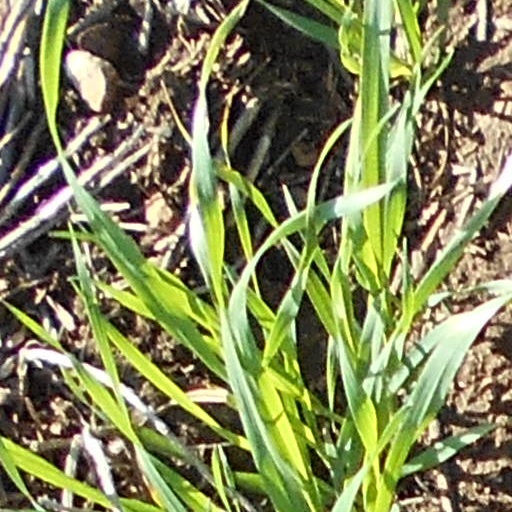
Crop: wheat